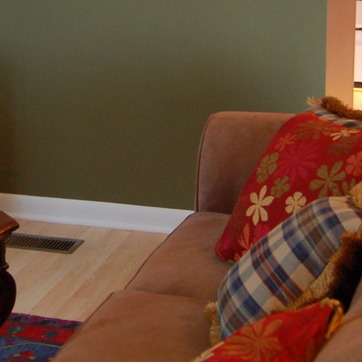
Material: painted